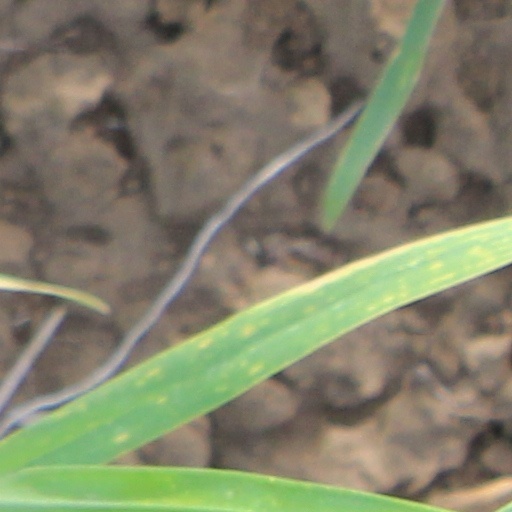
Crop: wheat